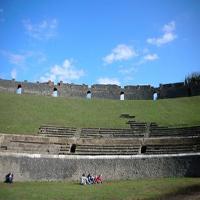
Weather: sun or clear